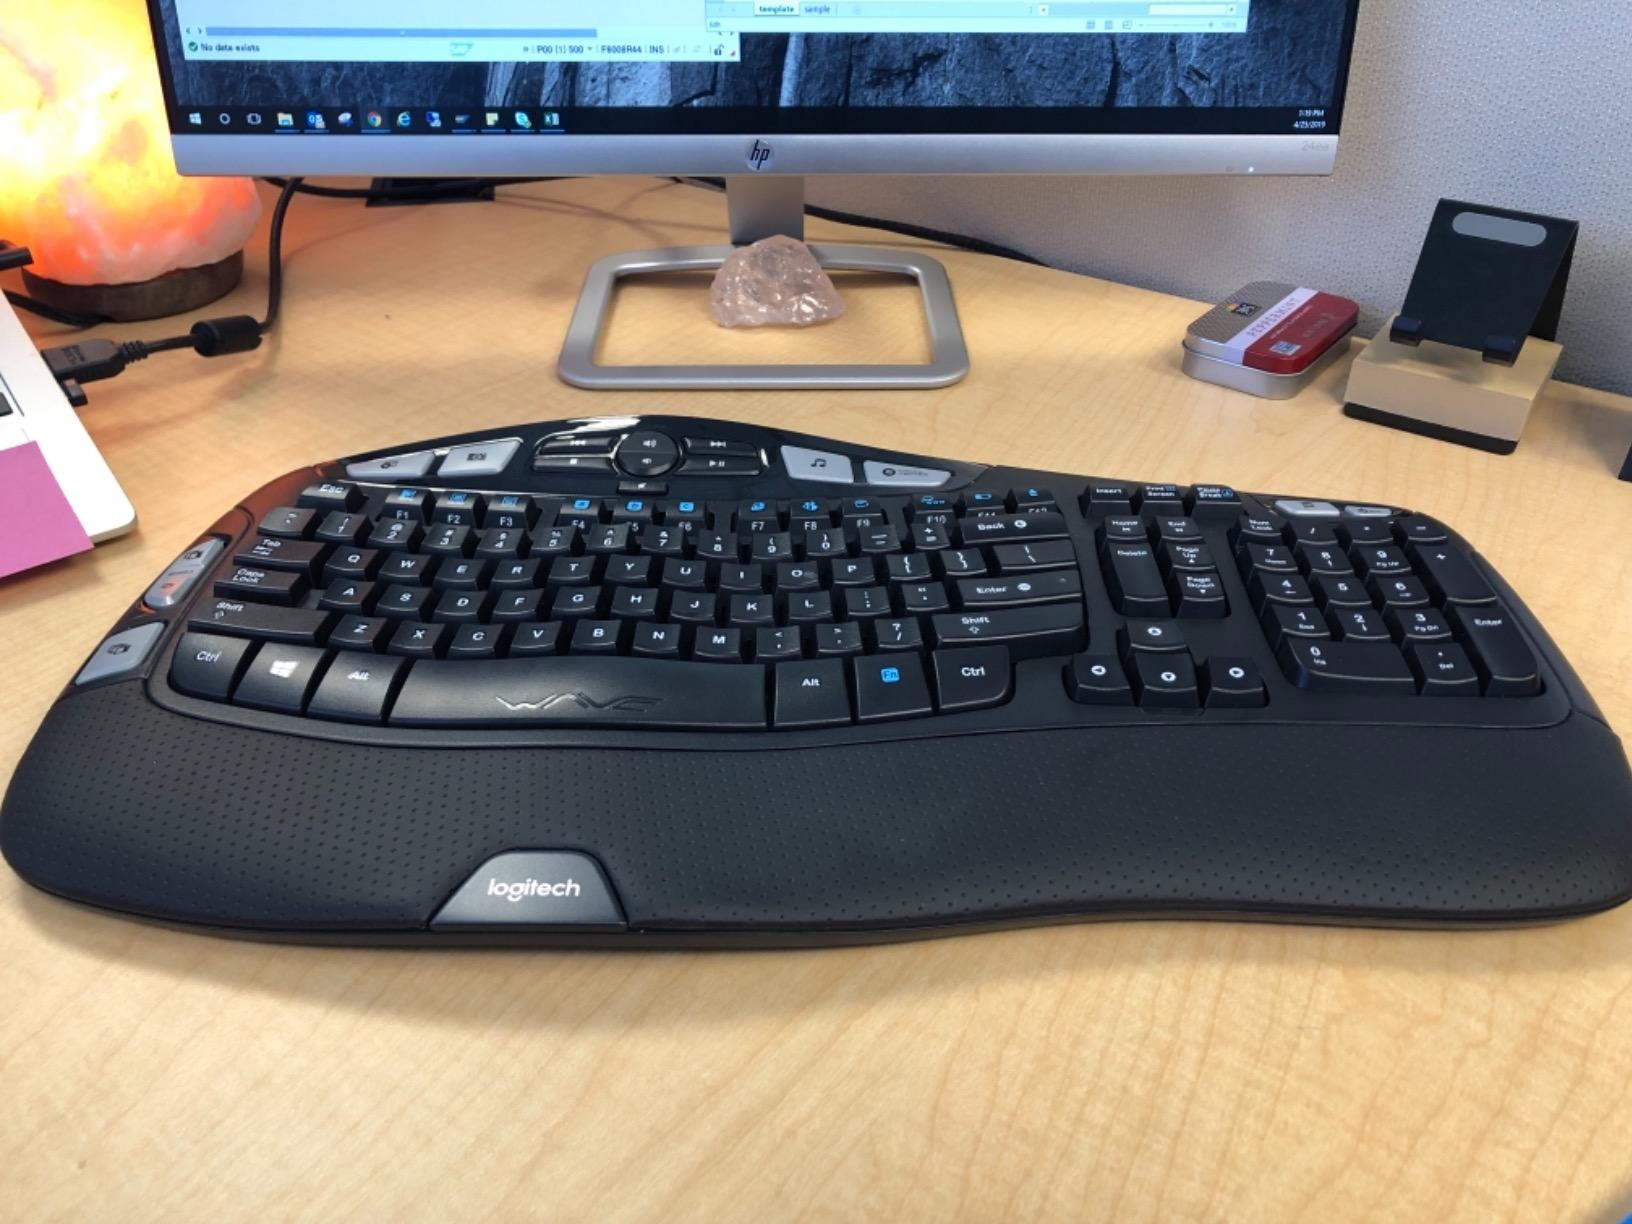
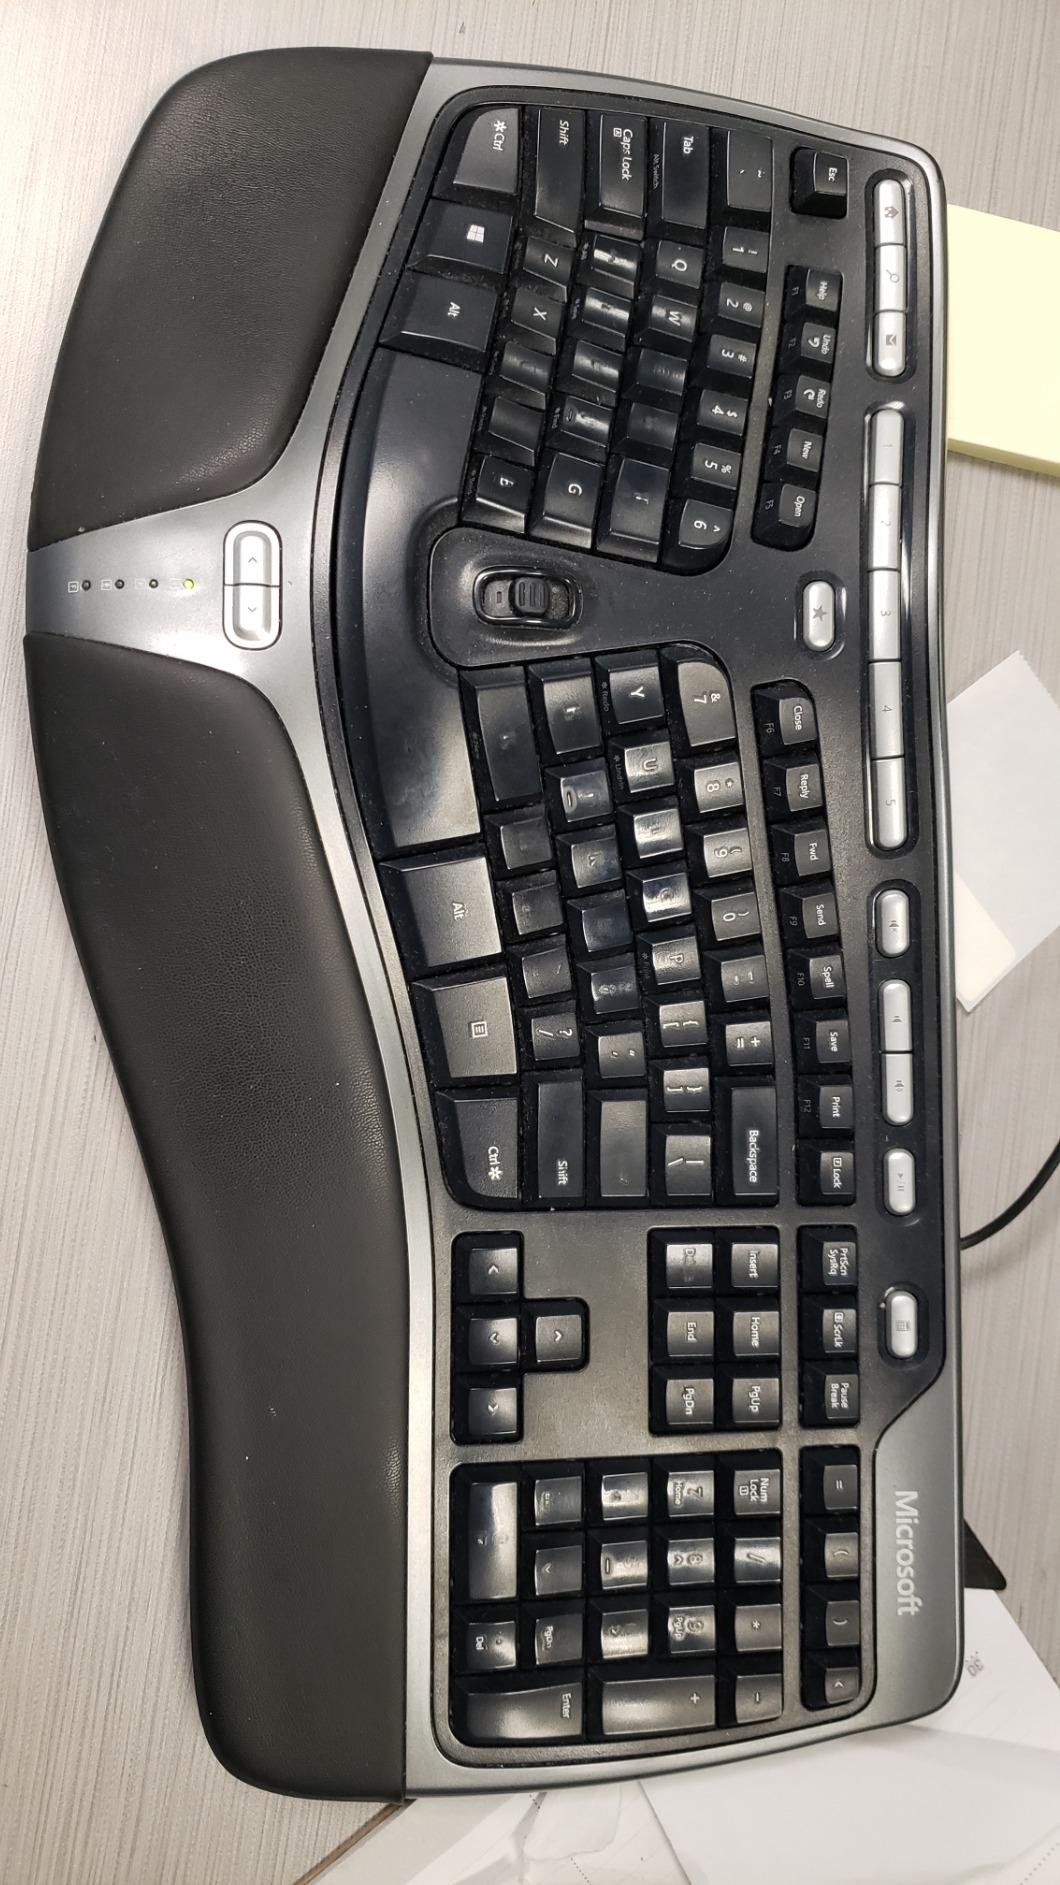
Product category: keyboard
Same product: no